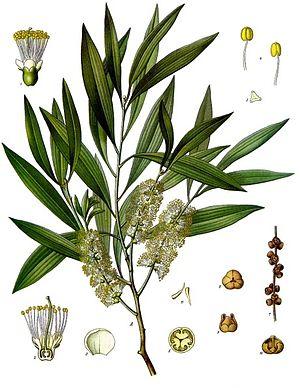
L'huile de cajeput est une huile essentielle extraite des feuilles de Melaleuca cajuputi, un arbre de la famille des Myrtacées.
Le genre Melaleuca appartient à la famille des myrtes et comprend environ 280 espèces, pour la plupart originaires d'Australie où elles sont endémiques.
Melaleuca leucadendra est un arbre de la famille des Myrtaceae, originaire d'Australie et d'Indonésie.